Funj Sultanate

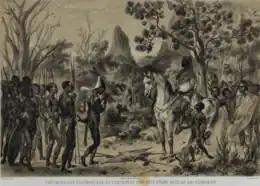
After the conquest of Sennar, the Funj became Egyptian vassal kings ruling the mountains of the central Gezira. On this depiction from the mid-19th century, a Funj king (on horseback) meets a local chief

In 1820, Ismail bin Muhammad Ali, the general and son of the nominally Ottoman vassal Muhammad Ali Pasha, began the conquest of Sudan, which many dissidents welcomed. Realizing that the Turks were about to conquer his domain, Muhammad Adlan prepared to resist and ordered to muster the army at the Nile confluence, but he was assassinated in a plot near Sennar in early 1821. One of the murderers, a man named Daf'Allah, rode back to the capital to prepare Sultan Badi VII's submission ceremony to the Turks. The Turks reached the Nile confluence in May 1821. Afterwards, they travelled upstream the Blue Nile until reaching Sennar. They were disappointed to learn that Sennar, once enjoying a reputation of wealth and splendour, was now reduced to a heap of ruins. On 14 June they received the official submission of Badi VII.